Auvillars

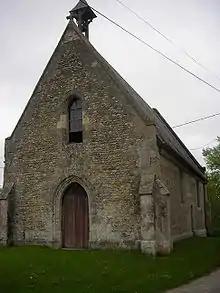
The Chapel of Saint-Jean

The Chapel of Saint-Jean stands on a hill 2 kilometres south of the Church of Auvillars. It dates to the last Flamboyant Gothic period and is about 30 feet long by 15 wide. The western gate, flanked by two buttresses, finishes with a very sharp curve which supports a very steep roof. The ogival doorway is decorated with prismatic mouldings and surmounted by a window from the same era. In front of the chapel there are two large poplar trees at the entrance.